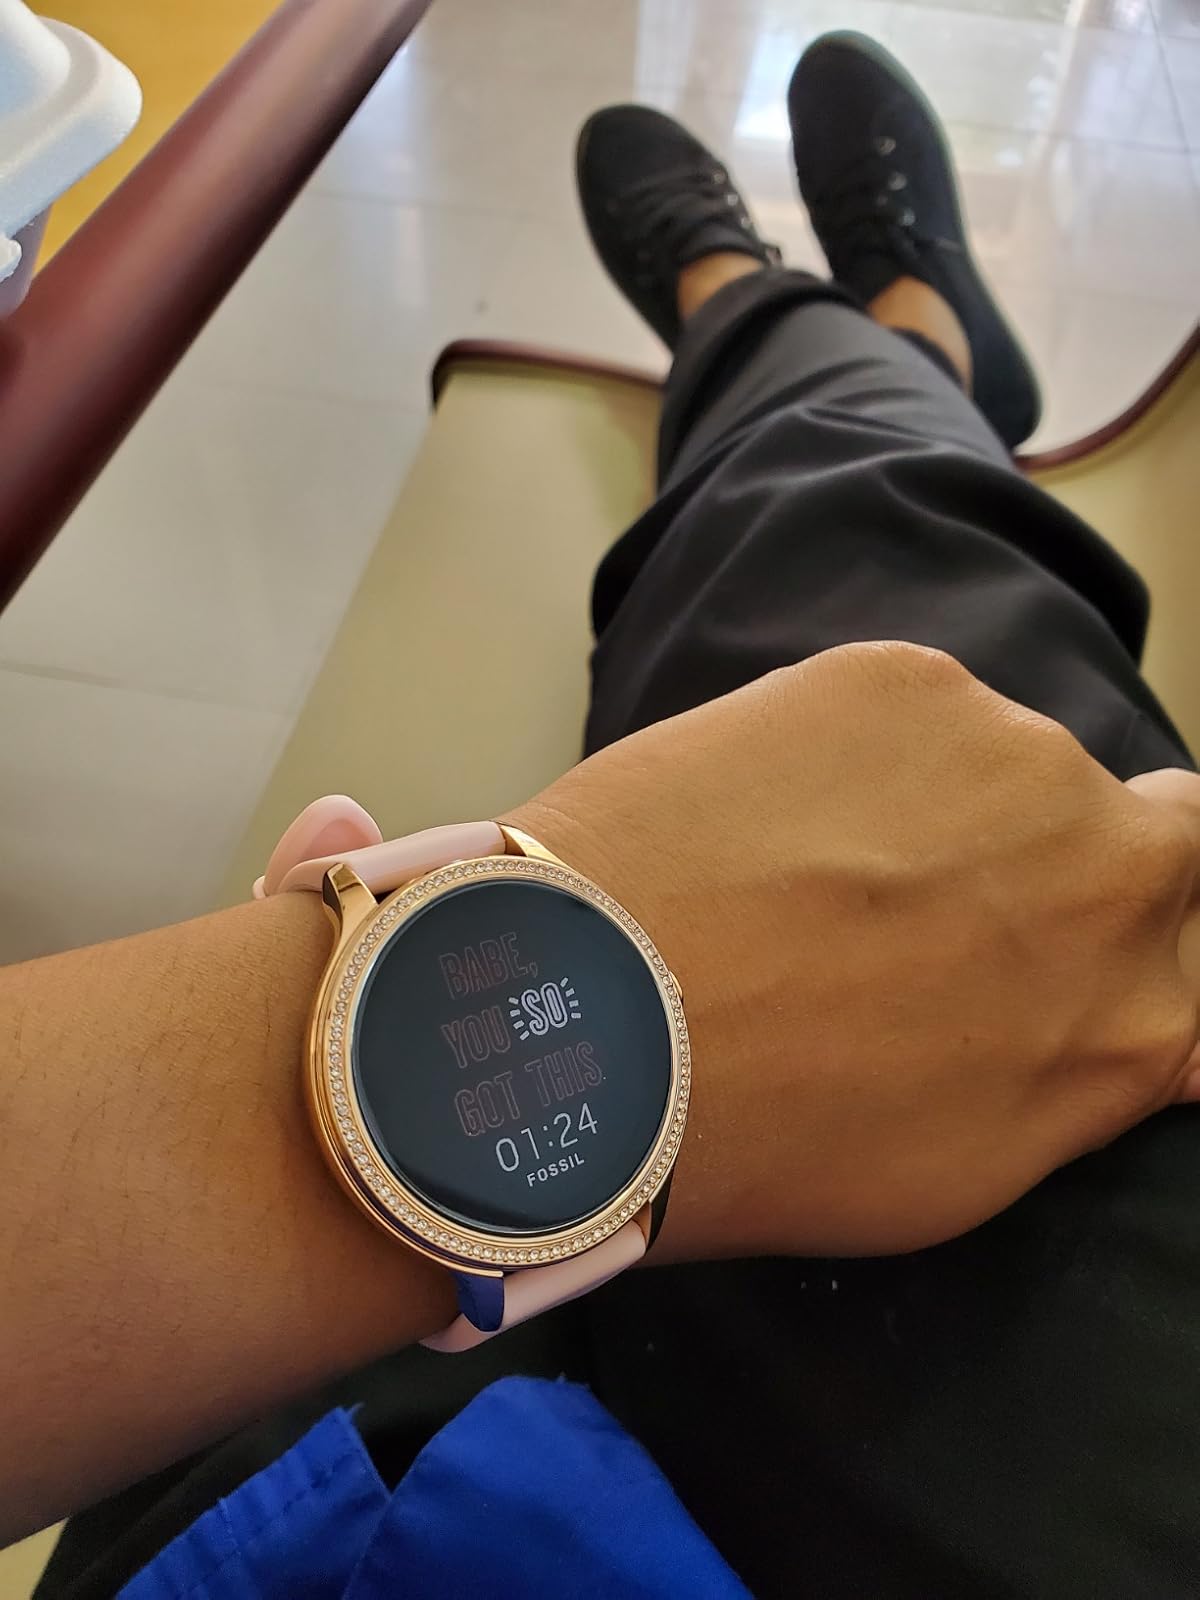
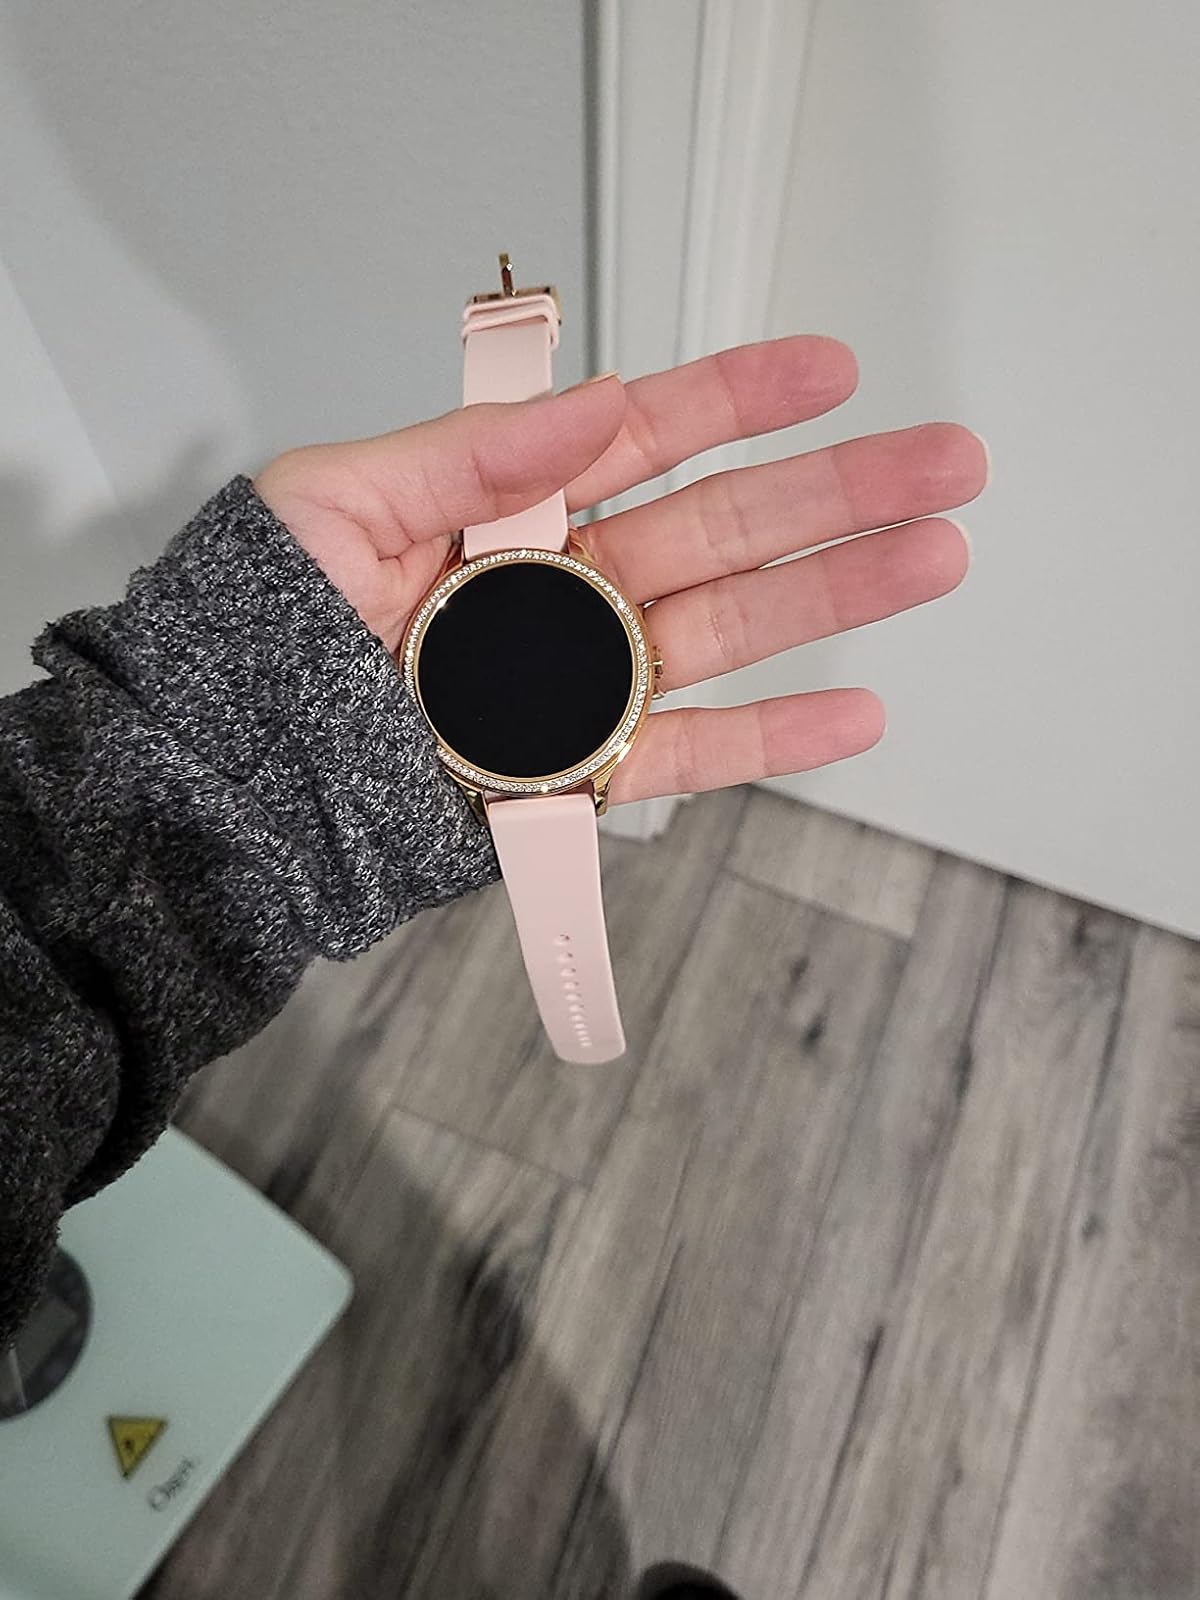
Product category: smartwatch
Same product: yes